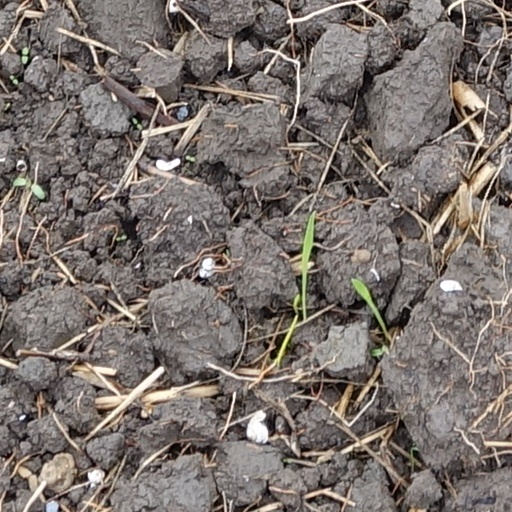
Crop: wheat